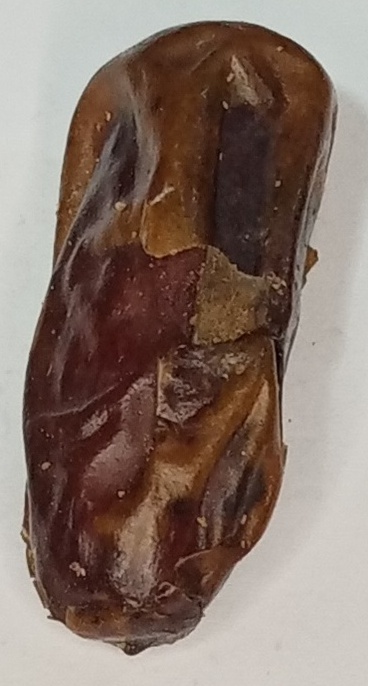
Variety: gajar
Size: large
Grade: grade-3